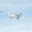
Label: airplane